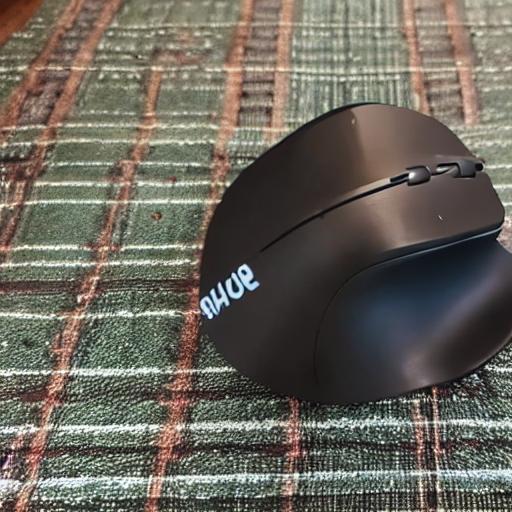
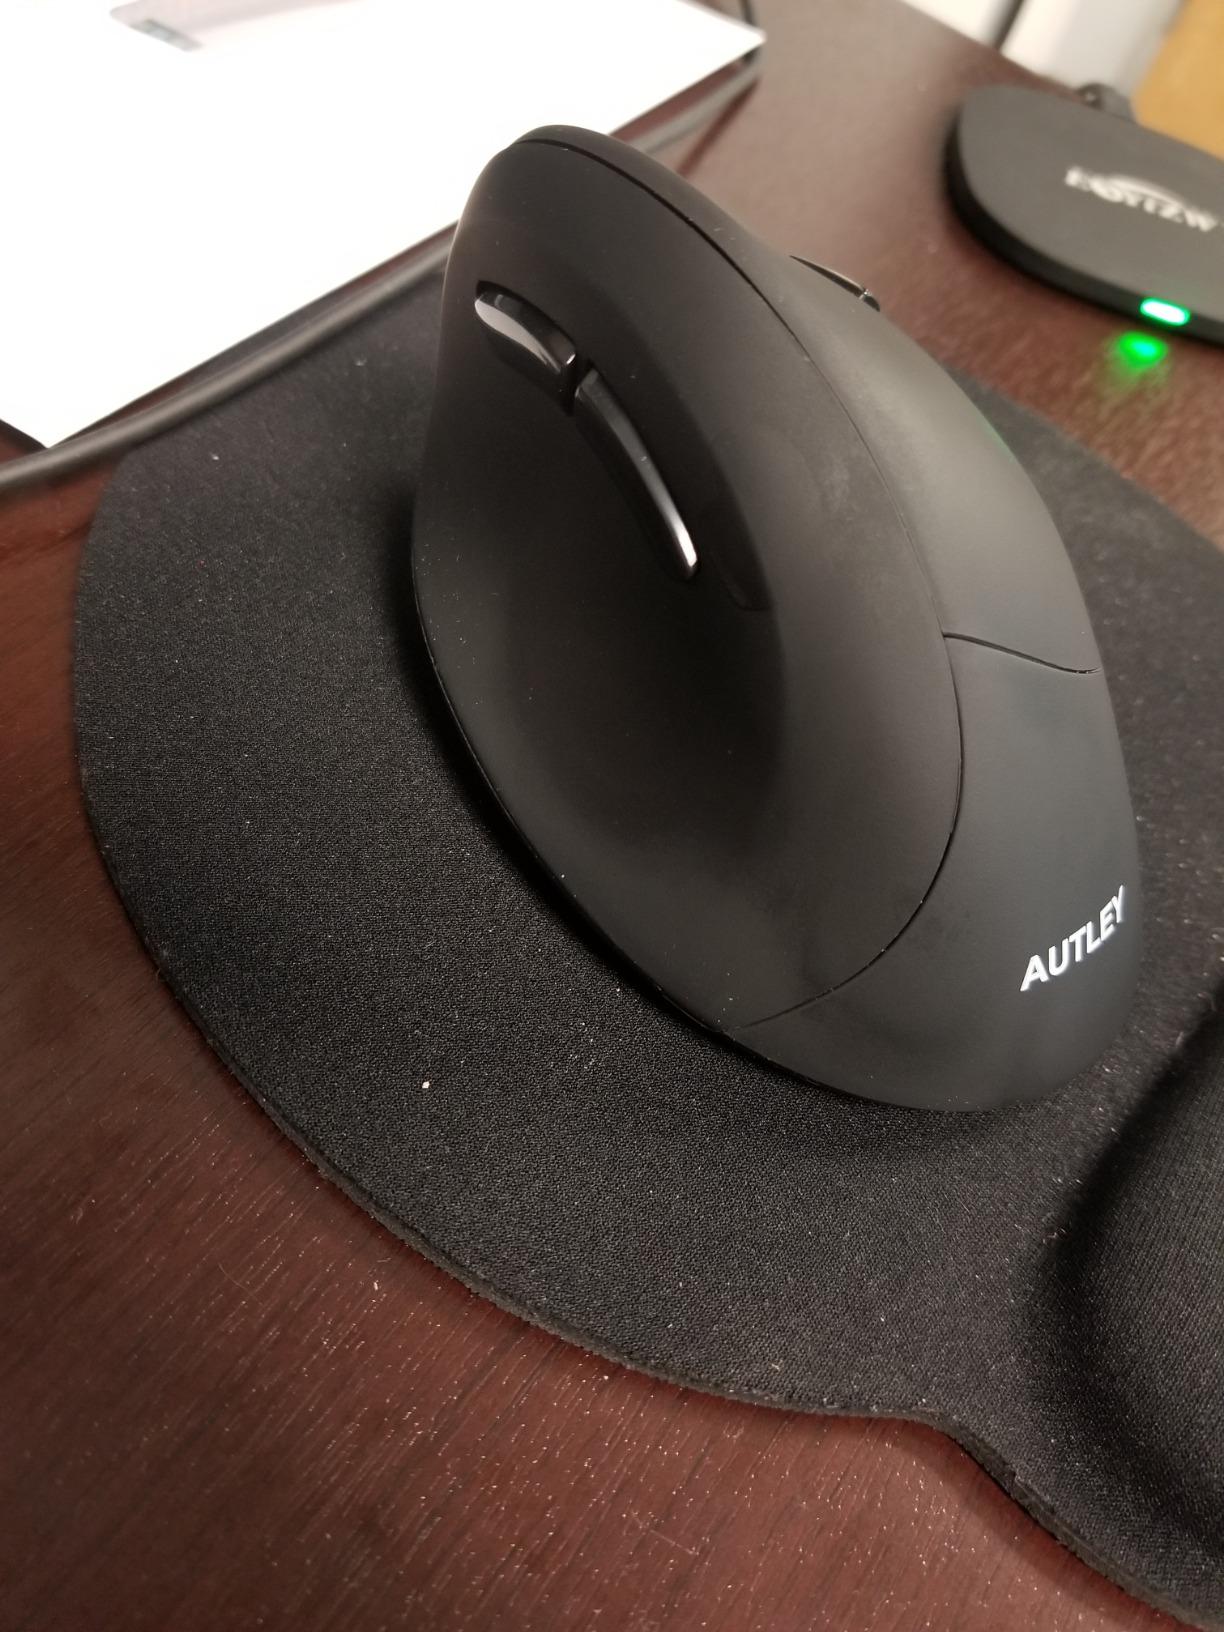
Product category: mouse
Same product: no